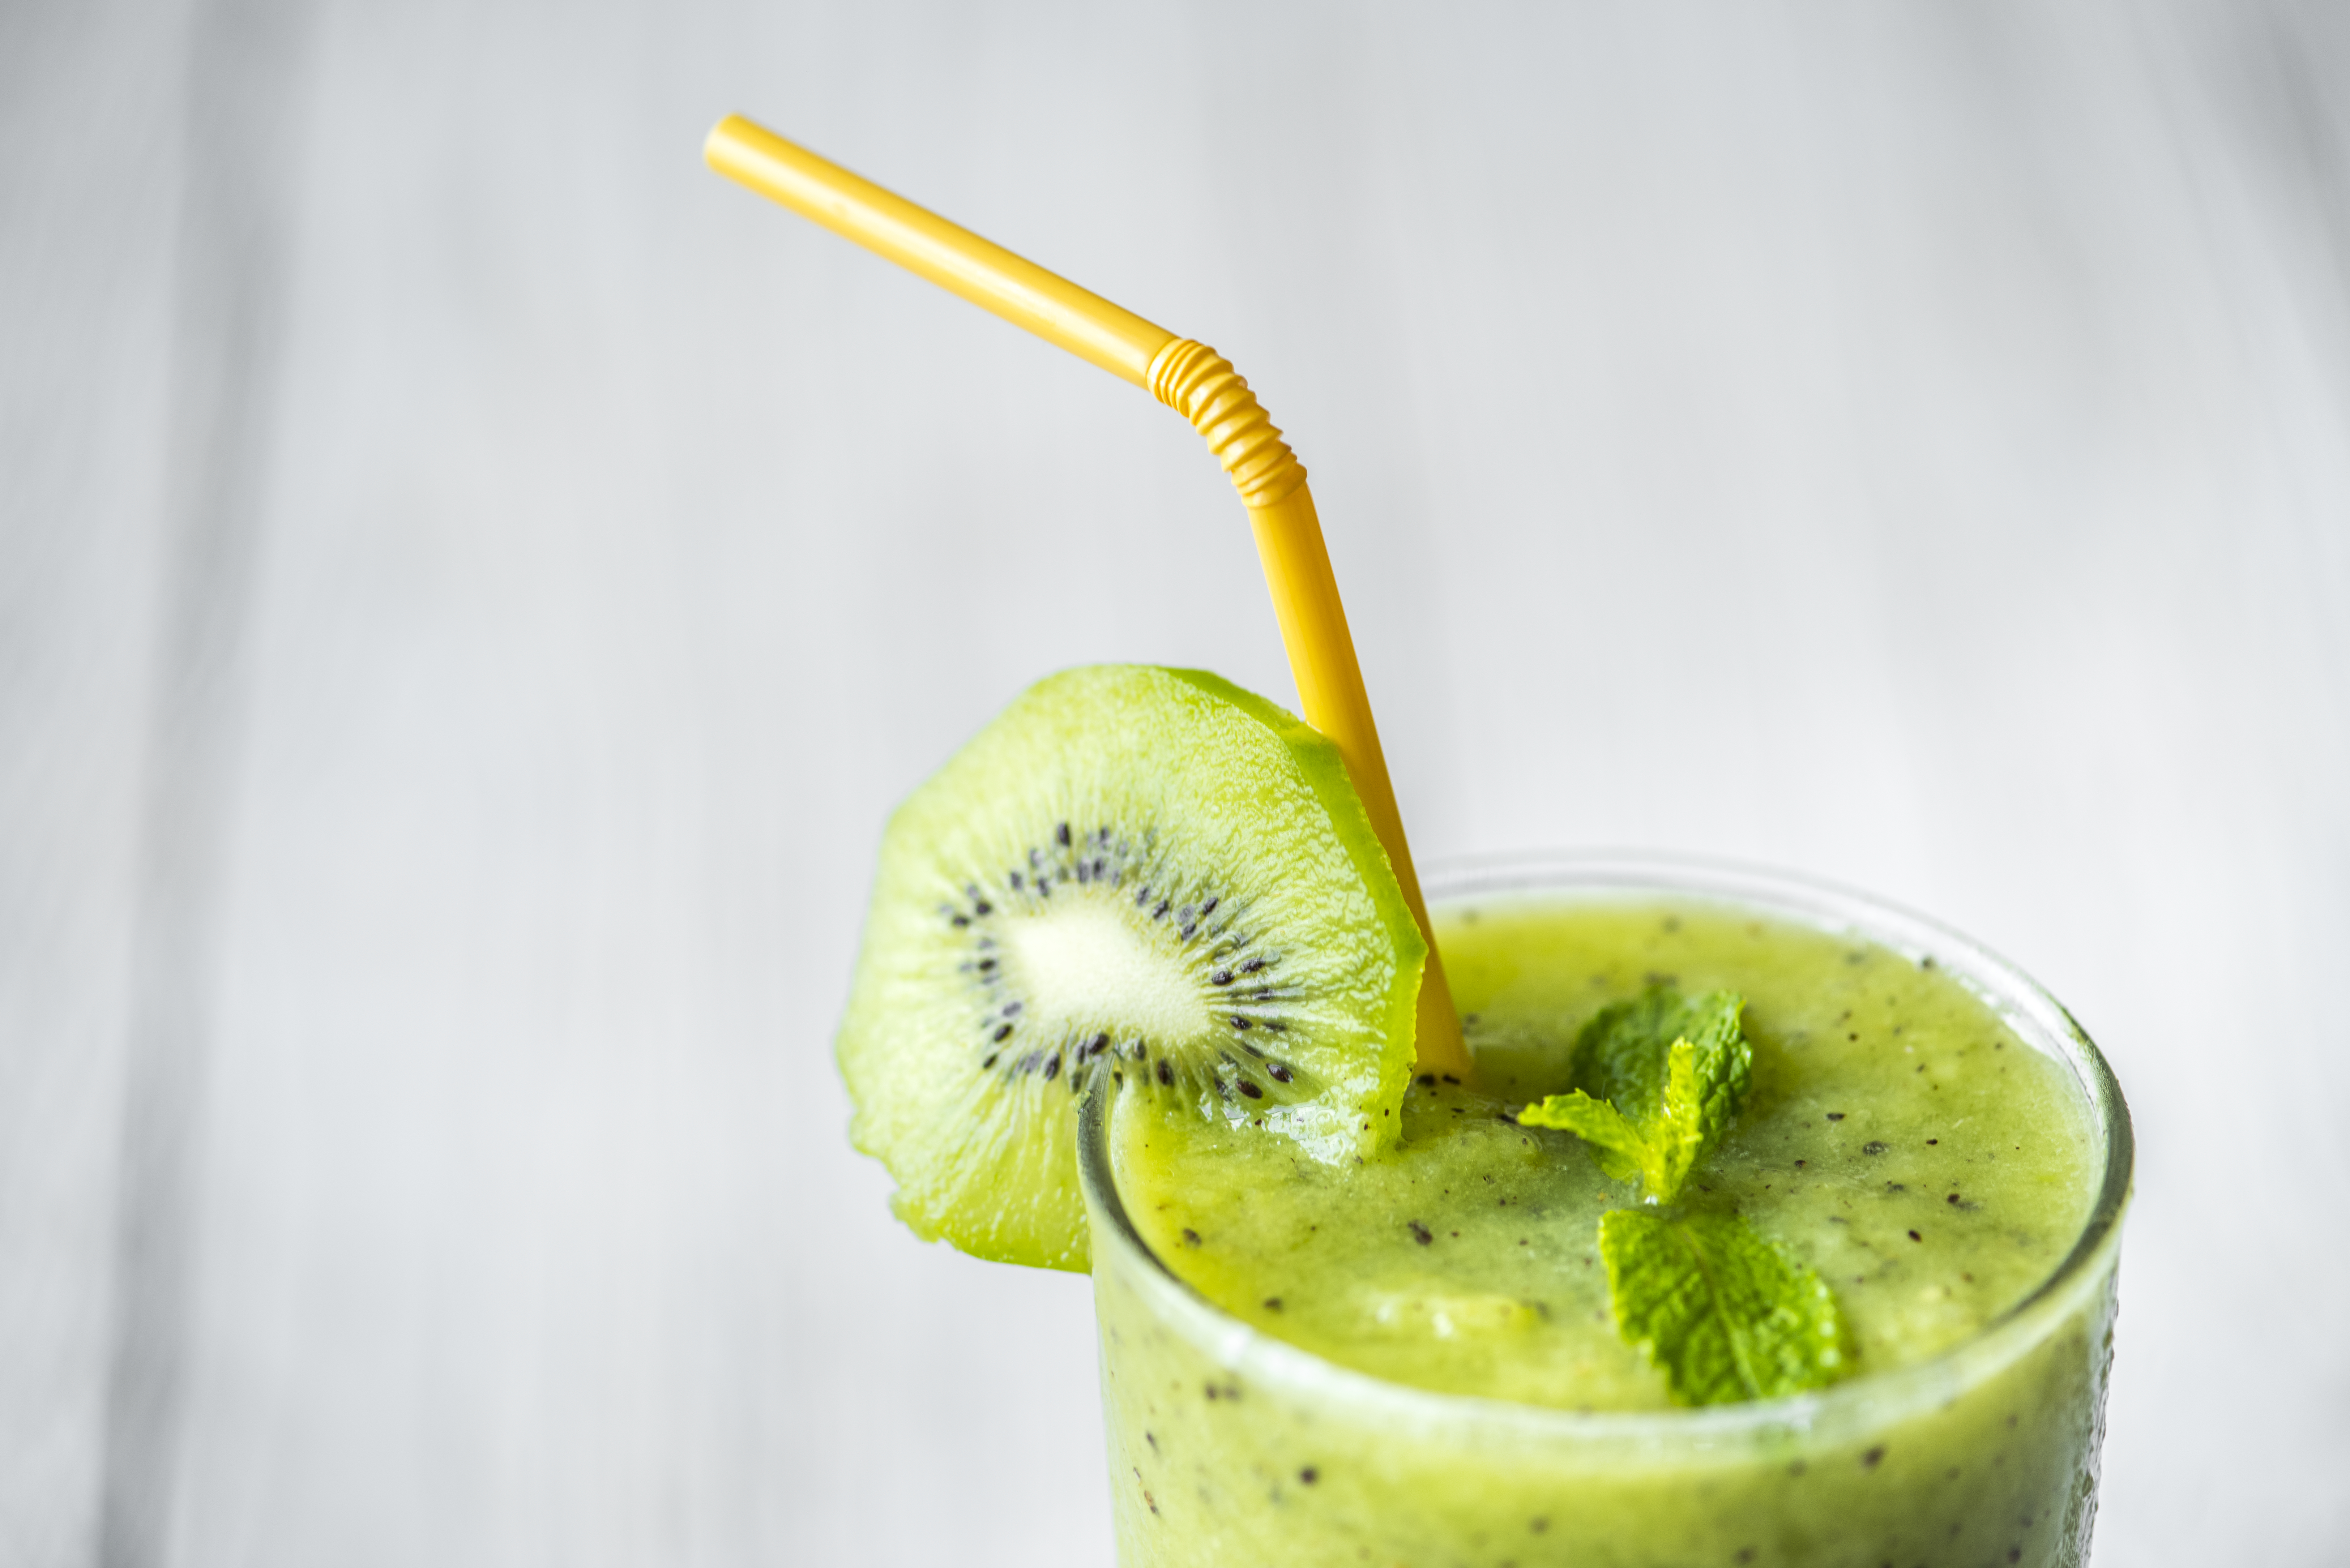
beverage, blended, closeup, drink, drinking, food photography, frappe, fresh, freshness, fruit, glass, green, healthcare, healthy, herb, homemade, ingredient, juice, kiwi, macro, mint, natural, nutrient, nutrients, nutritious, organic, raw, recipe, refreshing, refreshment, smoothie, straw, summer, vegetarian, vitamin, wellbeing, wellness, kiwifruit, food, vegetable juice, cocktail garnish, drinking straw, non alcoholic beverage, health shake, plant, Aguas frescas, milkshake, batida, caipiroska